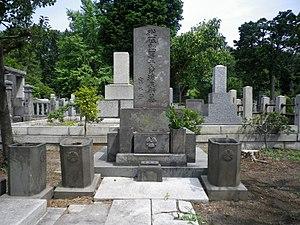
Le cimetière Somei est un cimetière ancien situé à Komagome dans l'actuel arrondissement de Toshima à Tokyo. Ouvert le 1er septembre 1874 en tant qu'extension d'un ancien site funéraire du comté de Toshima, le cimetière passe sous l'administration de Tokyo en 1889. Pendant la Seconde Guerre mondiale, la ville a été abolie et l'administration du site est tombée aux mains du gouvernement préfectoral de Tokyo. Mesurant environ sept hectares, il s'agit du plus petit cimetière de la métropole. Il n'est pas possible de louer des tombes depuis 1962, de sorte que le cimetière Somei prend de plus en plus le caractère d'un espace vert public apprécié pour ses cerisiers centenaires.